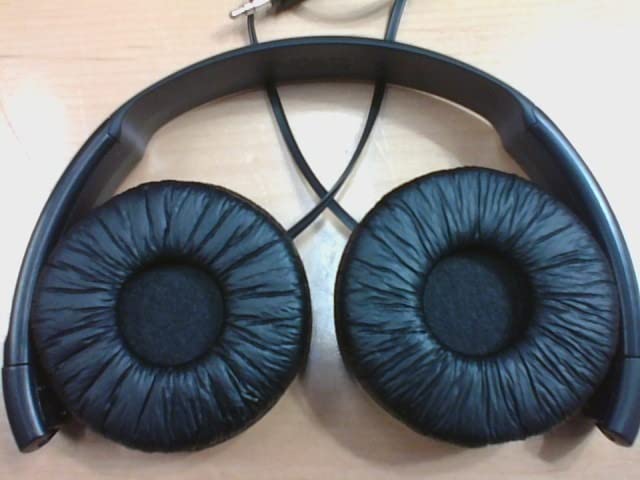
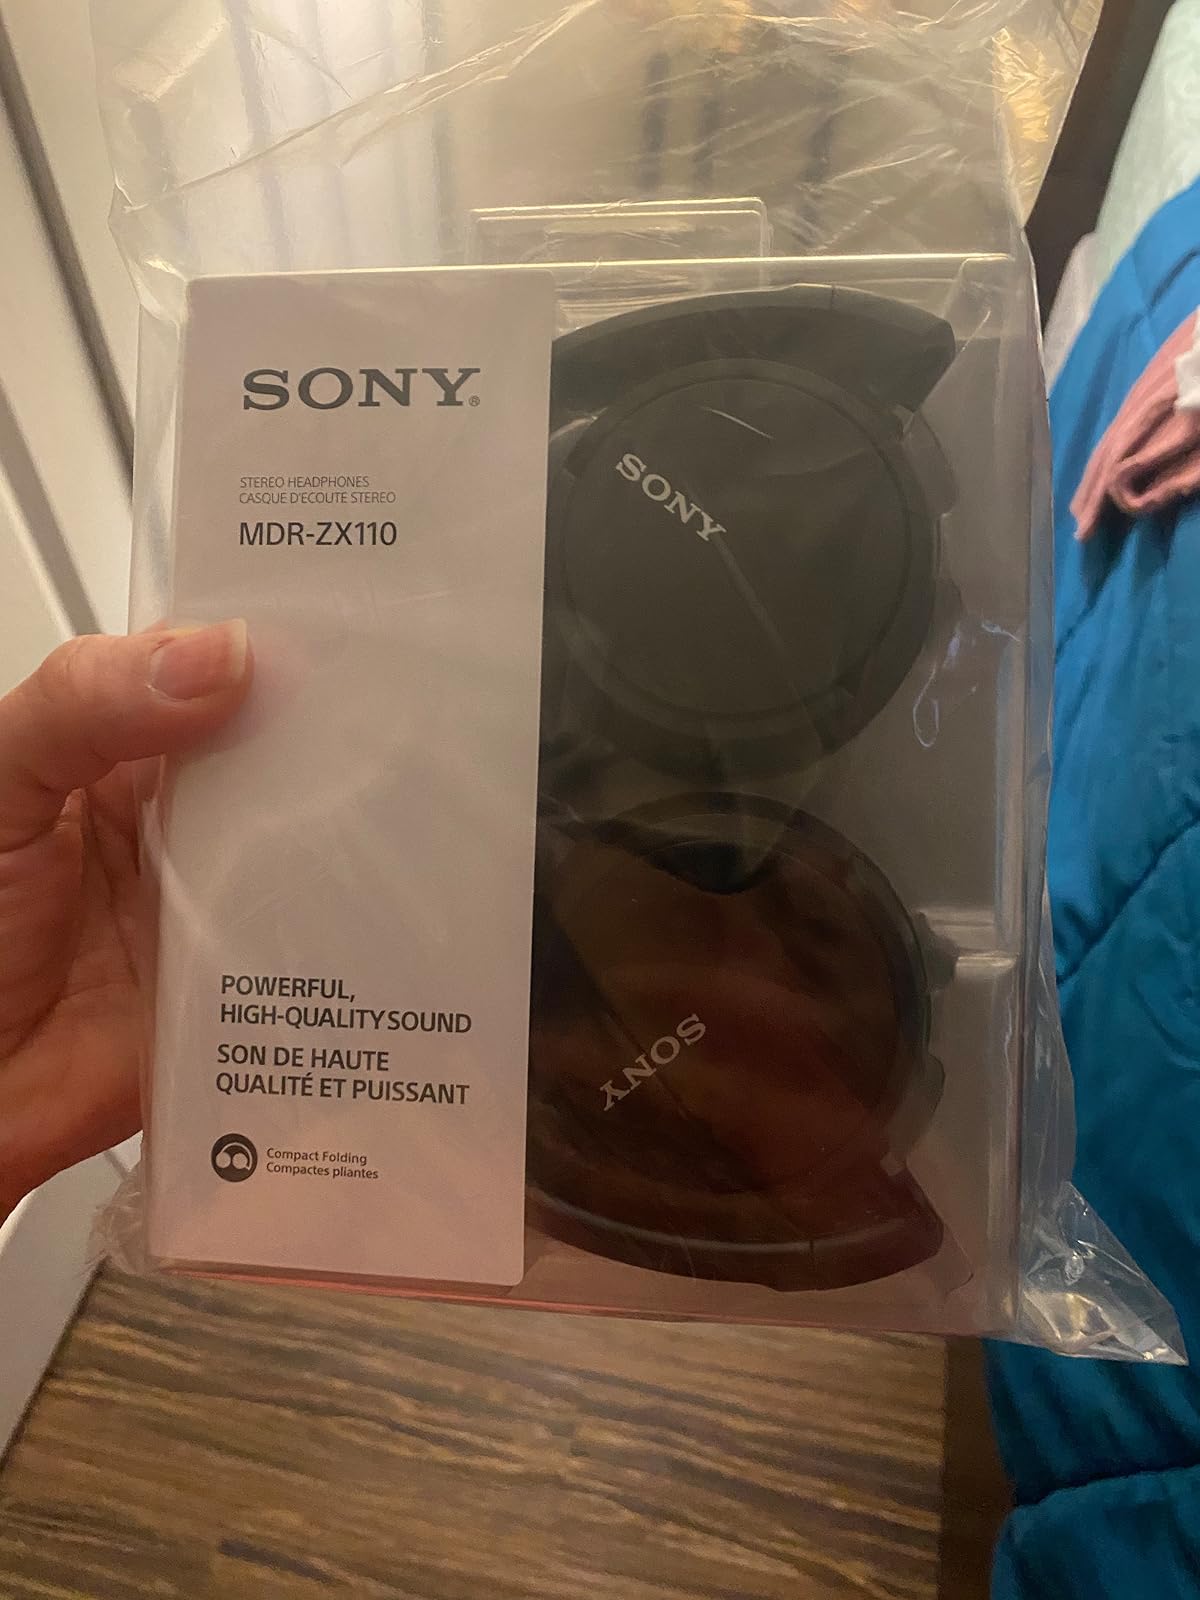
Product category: headphones
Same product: yes